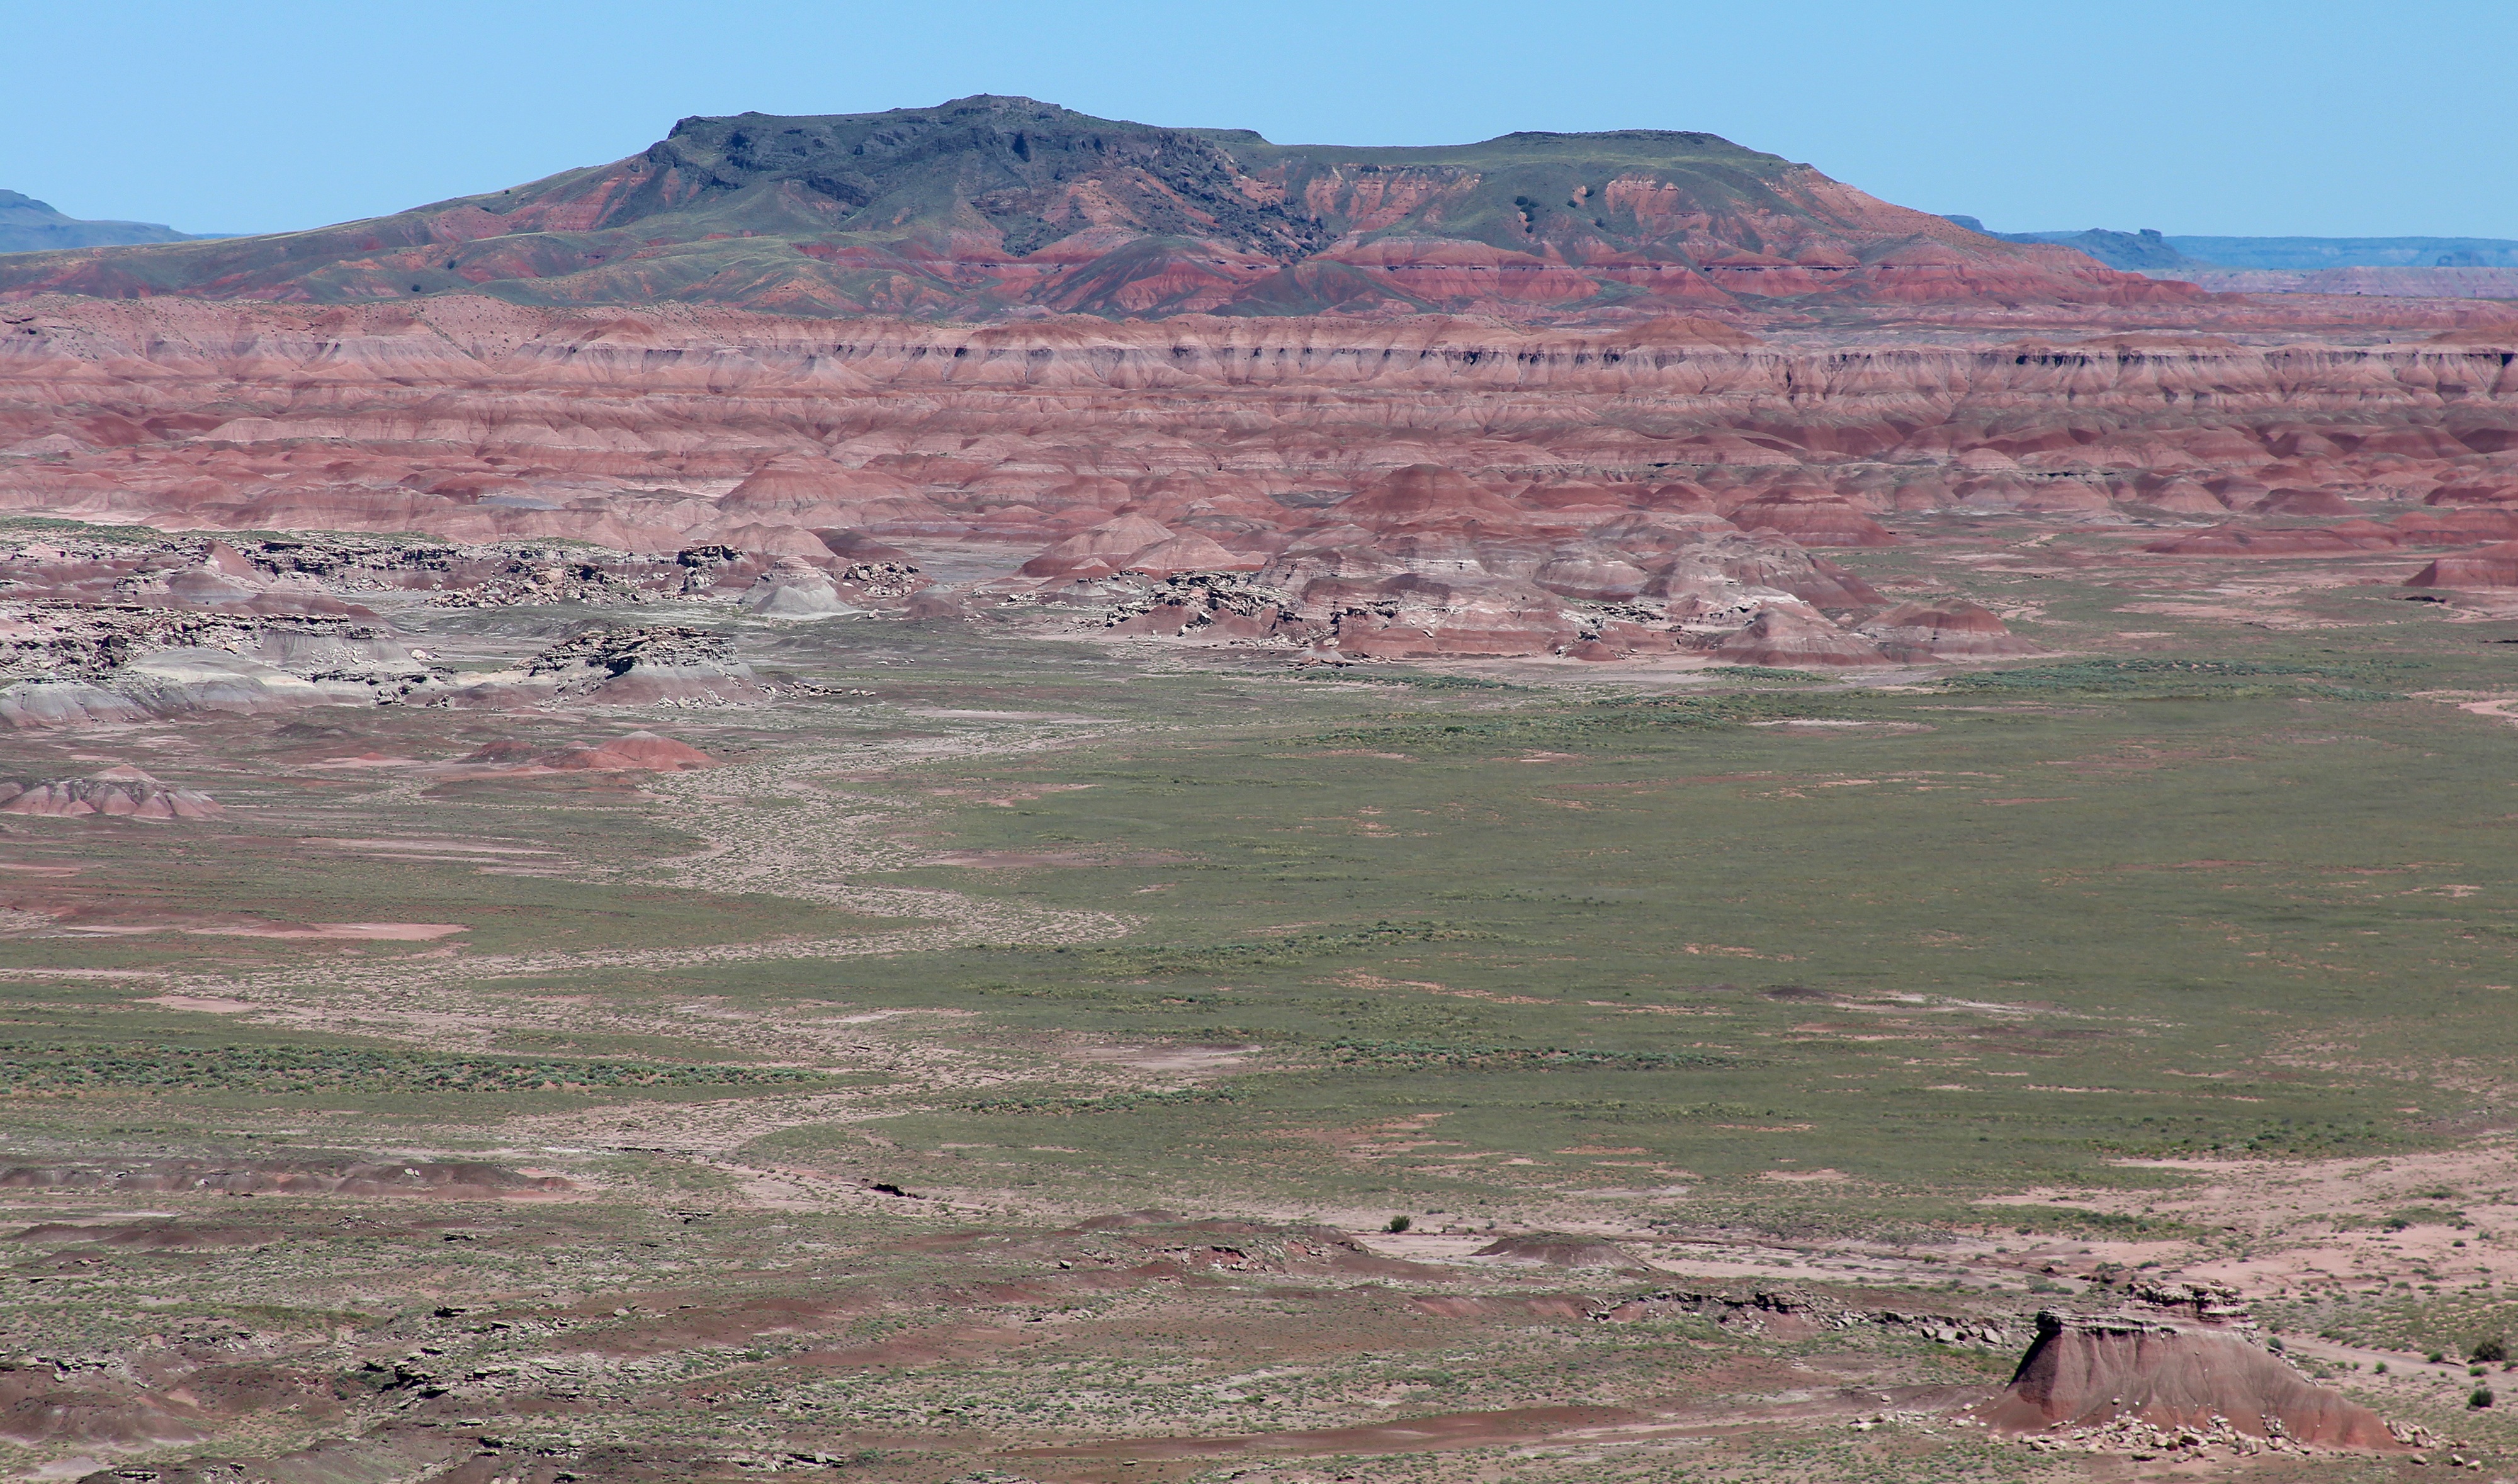
landscape, nature, outdoor, wilderness, sky, desert, valley, travel, soil, tourism, terrain, plain, new mexico, geology, badlands, plateau, ecosystem, wadi, butte, steppe, landform, natural environment, geographical feature